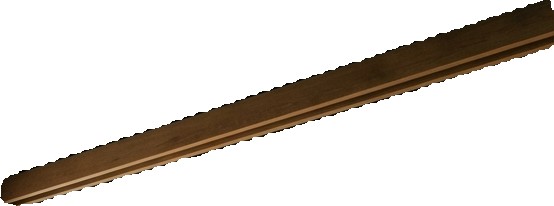
Surface category: moulding